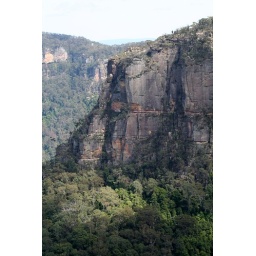
Sheer rock face of the Jamison Valley, near Leura. Blue Mountains of New South Wales.